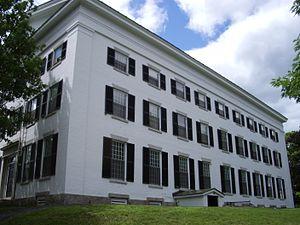
Neal Oxenhandler est un professeur de littérature française et écrivain américain de la seconde moitié du XXᵉ siècle. Promoteur des lettres modernistes ouvert à l'herméneutique que propose la phénoménologie existentialiste et sensible à une lecture psychanalytique qui dépasse, grâce à la littérature comparée, la seule compréhension littérale d'une œuvre, il est l'auteur de la première étude en langue anglaise du théâtre de Jean Cocteau et d'un unique roman, dans lequel il témoigne, à travers le récit de sa propre conversion, d'une réinvention, appelée par la Shoah, de la foi catholique telle que l'illustrent Max Jacob et Simone Weil.